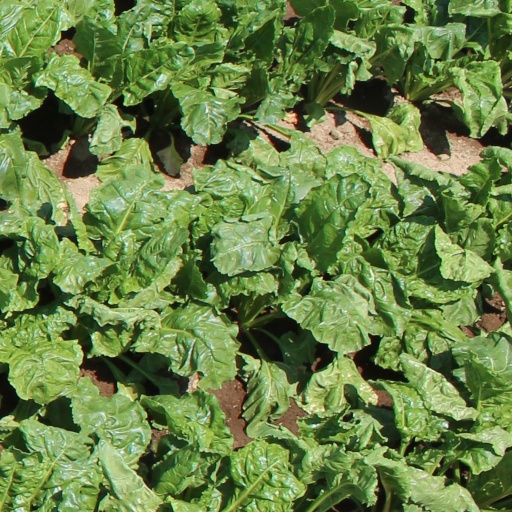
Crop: sugar beet